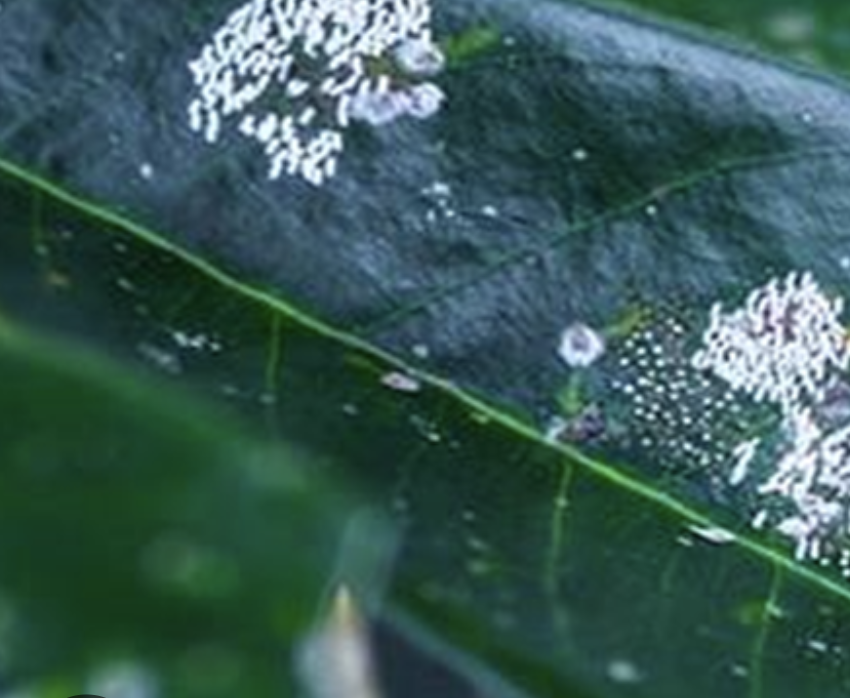
Label: mealybug_infestation